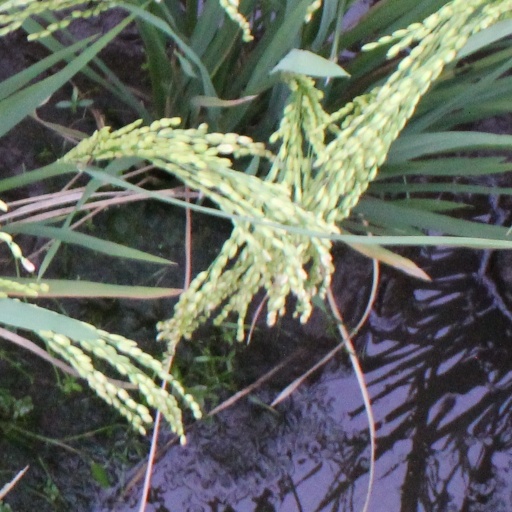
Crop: rice